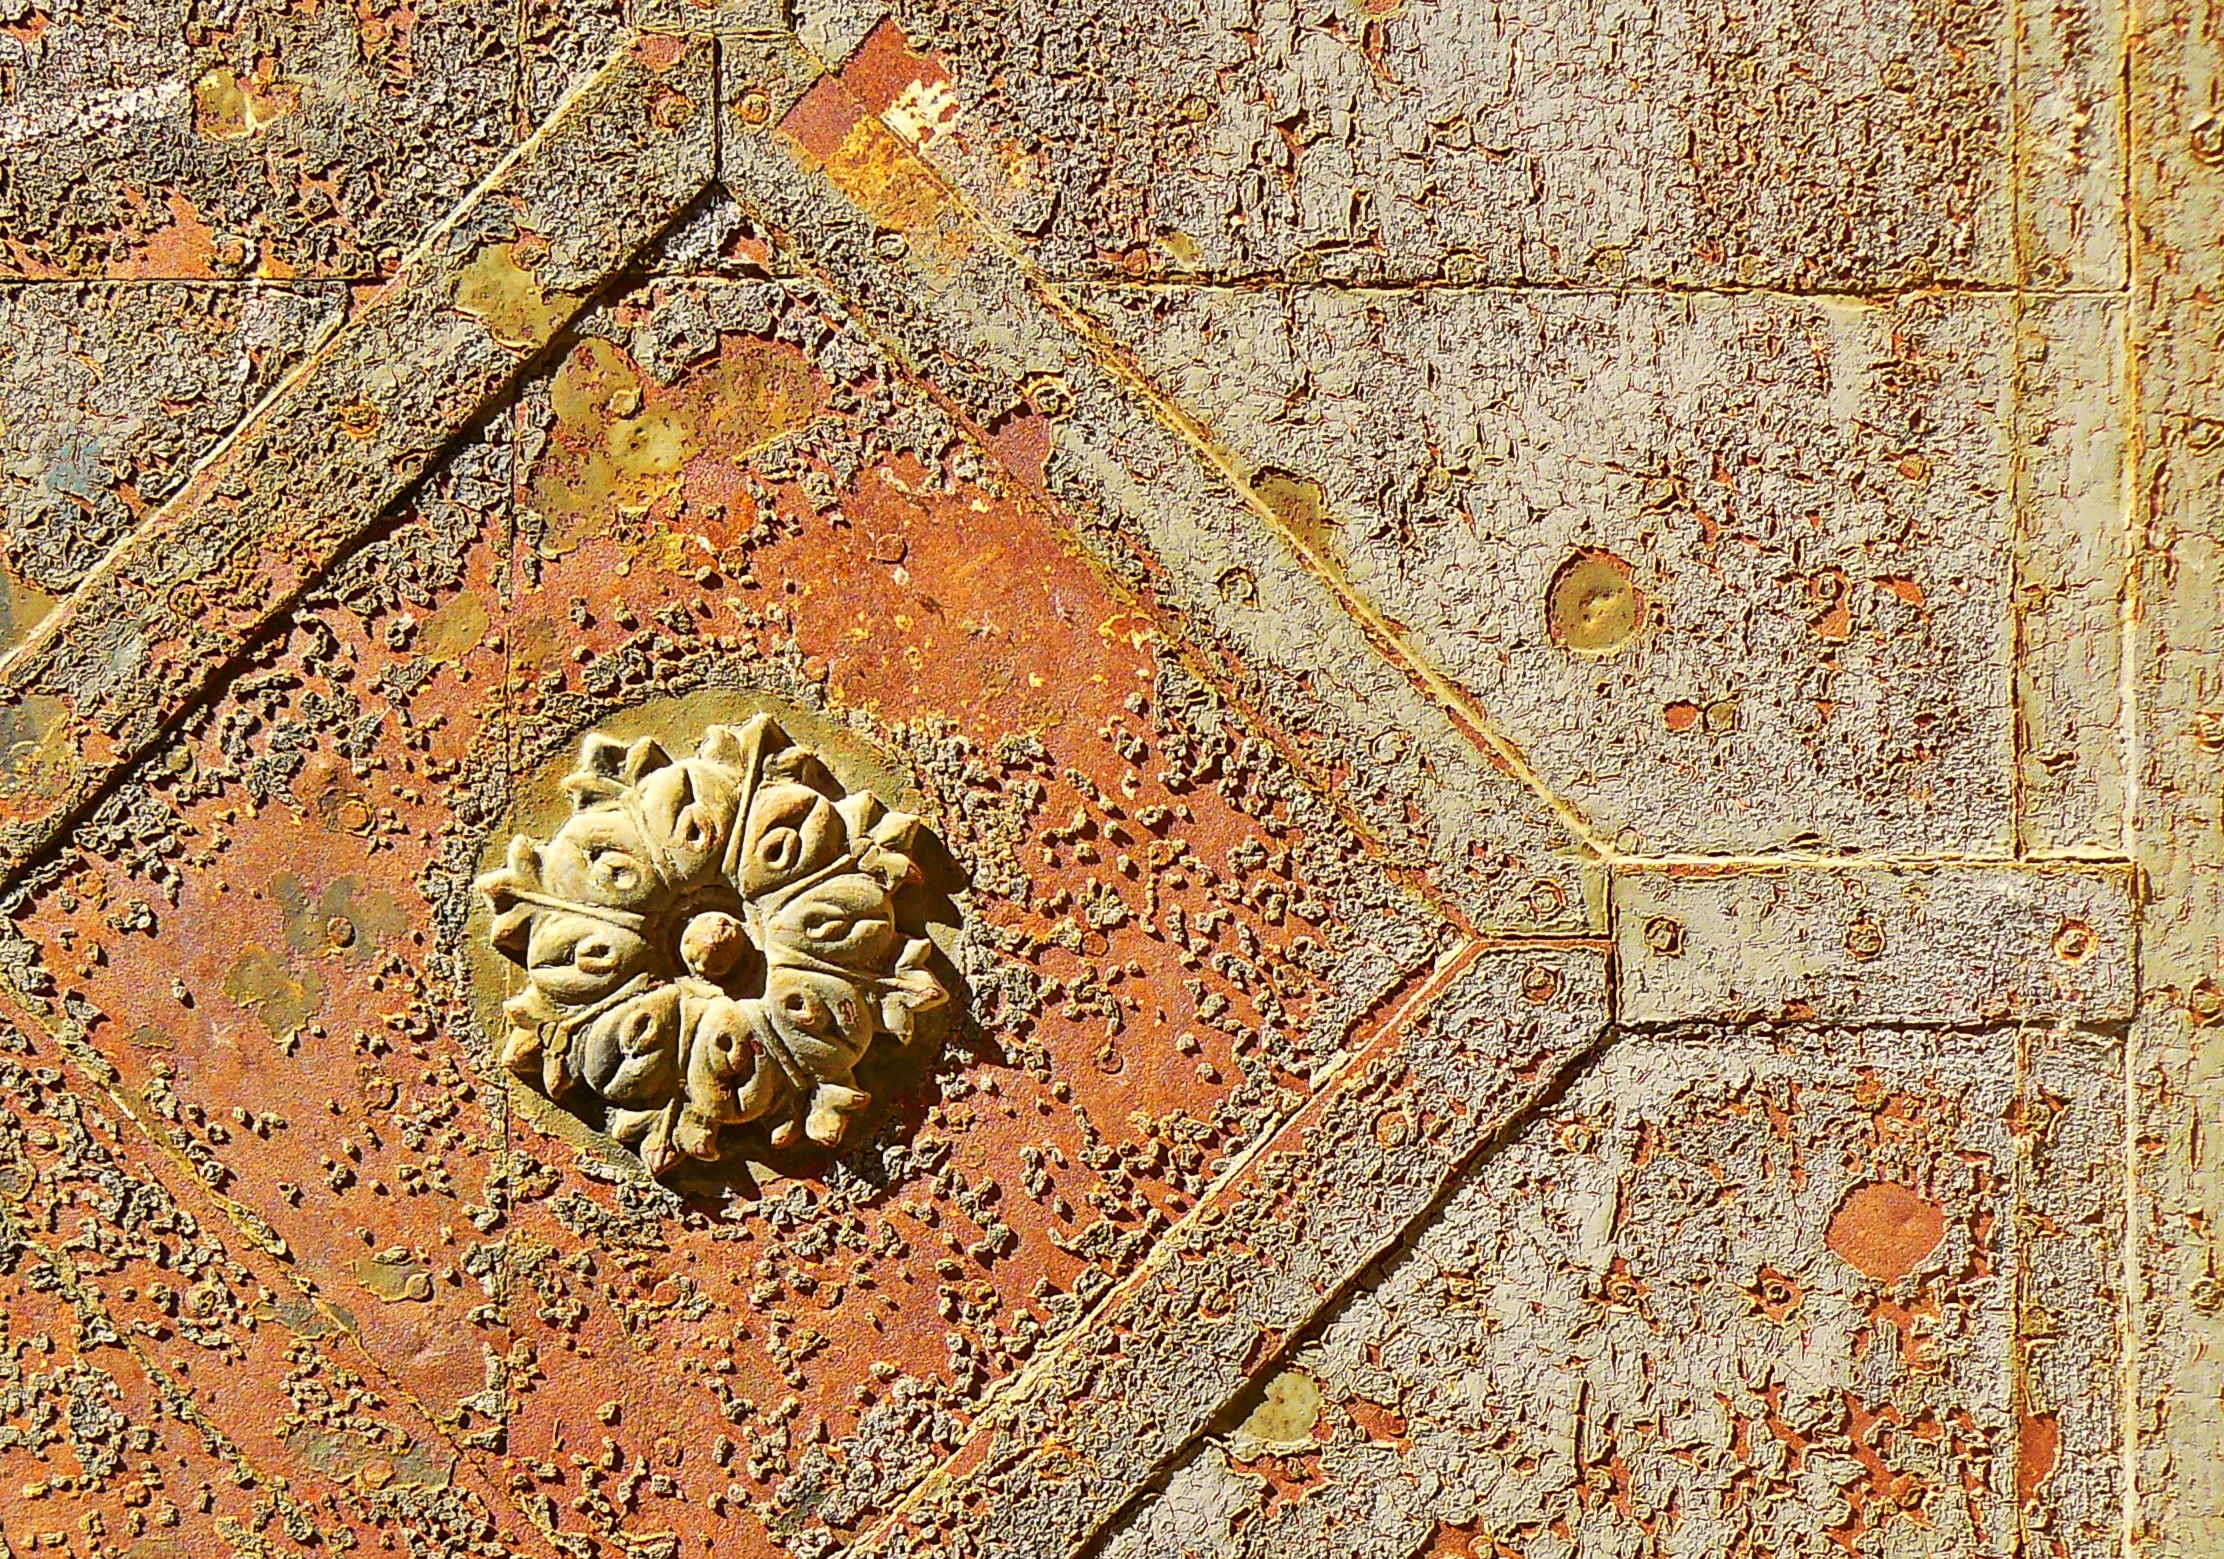
rock, architecture, antique, texture, leaf, old, pattern, metal, soil, grunge, door, material, flake, ornament, weathered, art, geology, rusty, rusted, iron, carving, historically, stainless, fitting, fittings, corrosion, rosette, flooring, ancient history